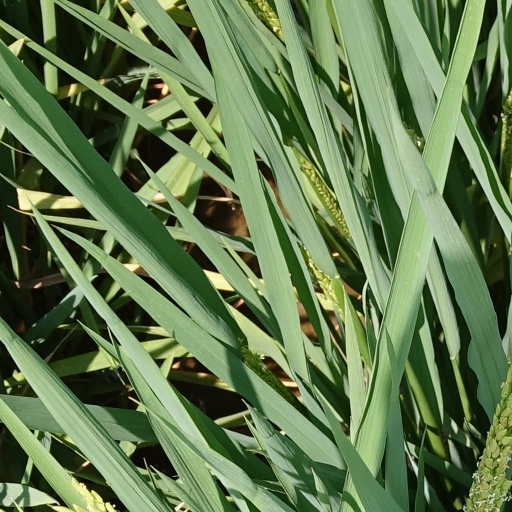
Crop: rice